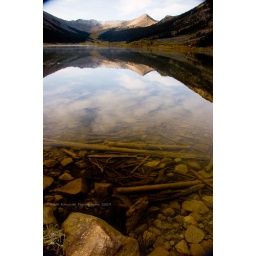
cloud reflections dissapear into rock beneath a mirror smooth surface :)